Swedish intervention in the Thirty Years' War

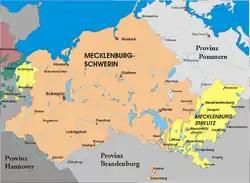
Duchy of Mecklenburg. Also featured is Lübeck

The next city on his programme was Anklam. Savelli had stationed himself there upon the Swedish landing. The city was on the opposite side of Usedom, and although there were no bridges between it and Usedom, it still posed a significant threat. it would easily serve as a place from which the Imperials could cross onto Usedom. However, the Imperials retreated from this city too, so confused was the king by this that he warned the general whom he had detailed to take the place, Kagg, that he should be on the alert for a rouse of some kind. Kagg took the city and fortified it without incident.